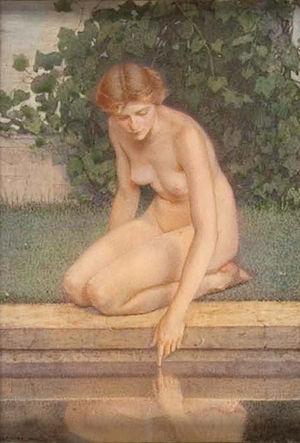
Lucia Fairchild Fuller, née Lucia Fairchild le 6 décembre 1872 à Boston dans l'État du Massachusetts et morte le 20 mai 1924 à Madison dans l'État du Wisconsin aux États-Unis, est une peintre américaine, connue pour ces portraits en miniature.